HS Timber Group

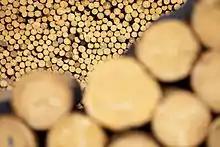
Storage of round timber.

The key business of HS Timber Group is the wood processing industry with seven global production units. Beside sawmills, HS Timber Group runs a blockboard factory and a post & beam production. Main products are timber, construction and packaging timber, planed (semi)finished timber, profiled timber, glue lam products, finger jointed products, blockboards, concrete formwork panels and pellets.